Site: brandenburg
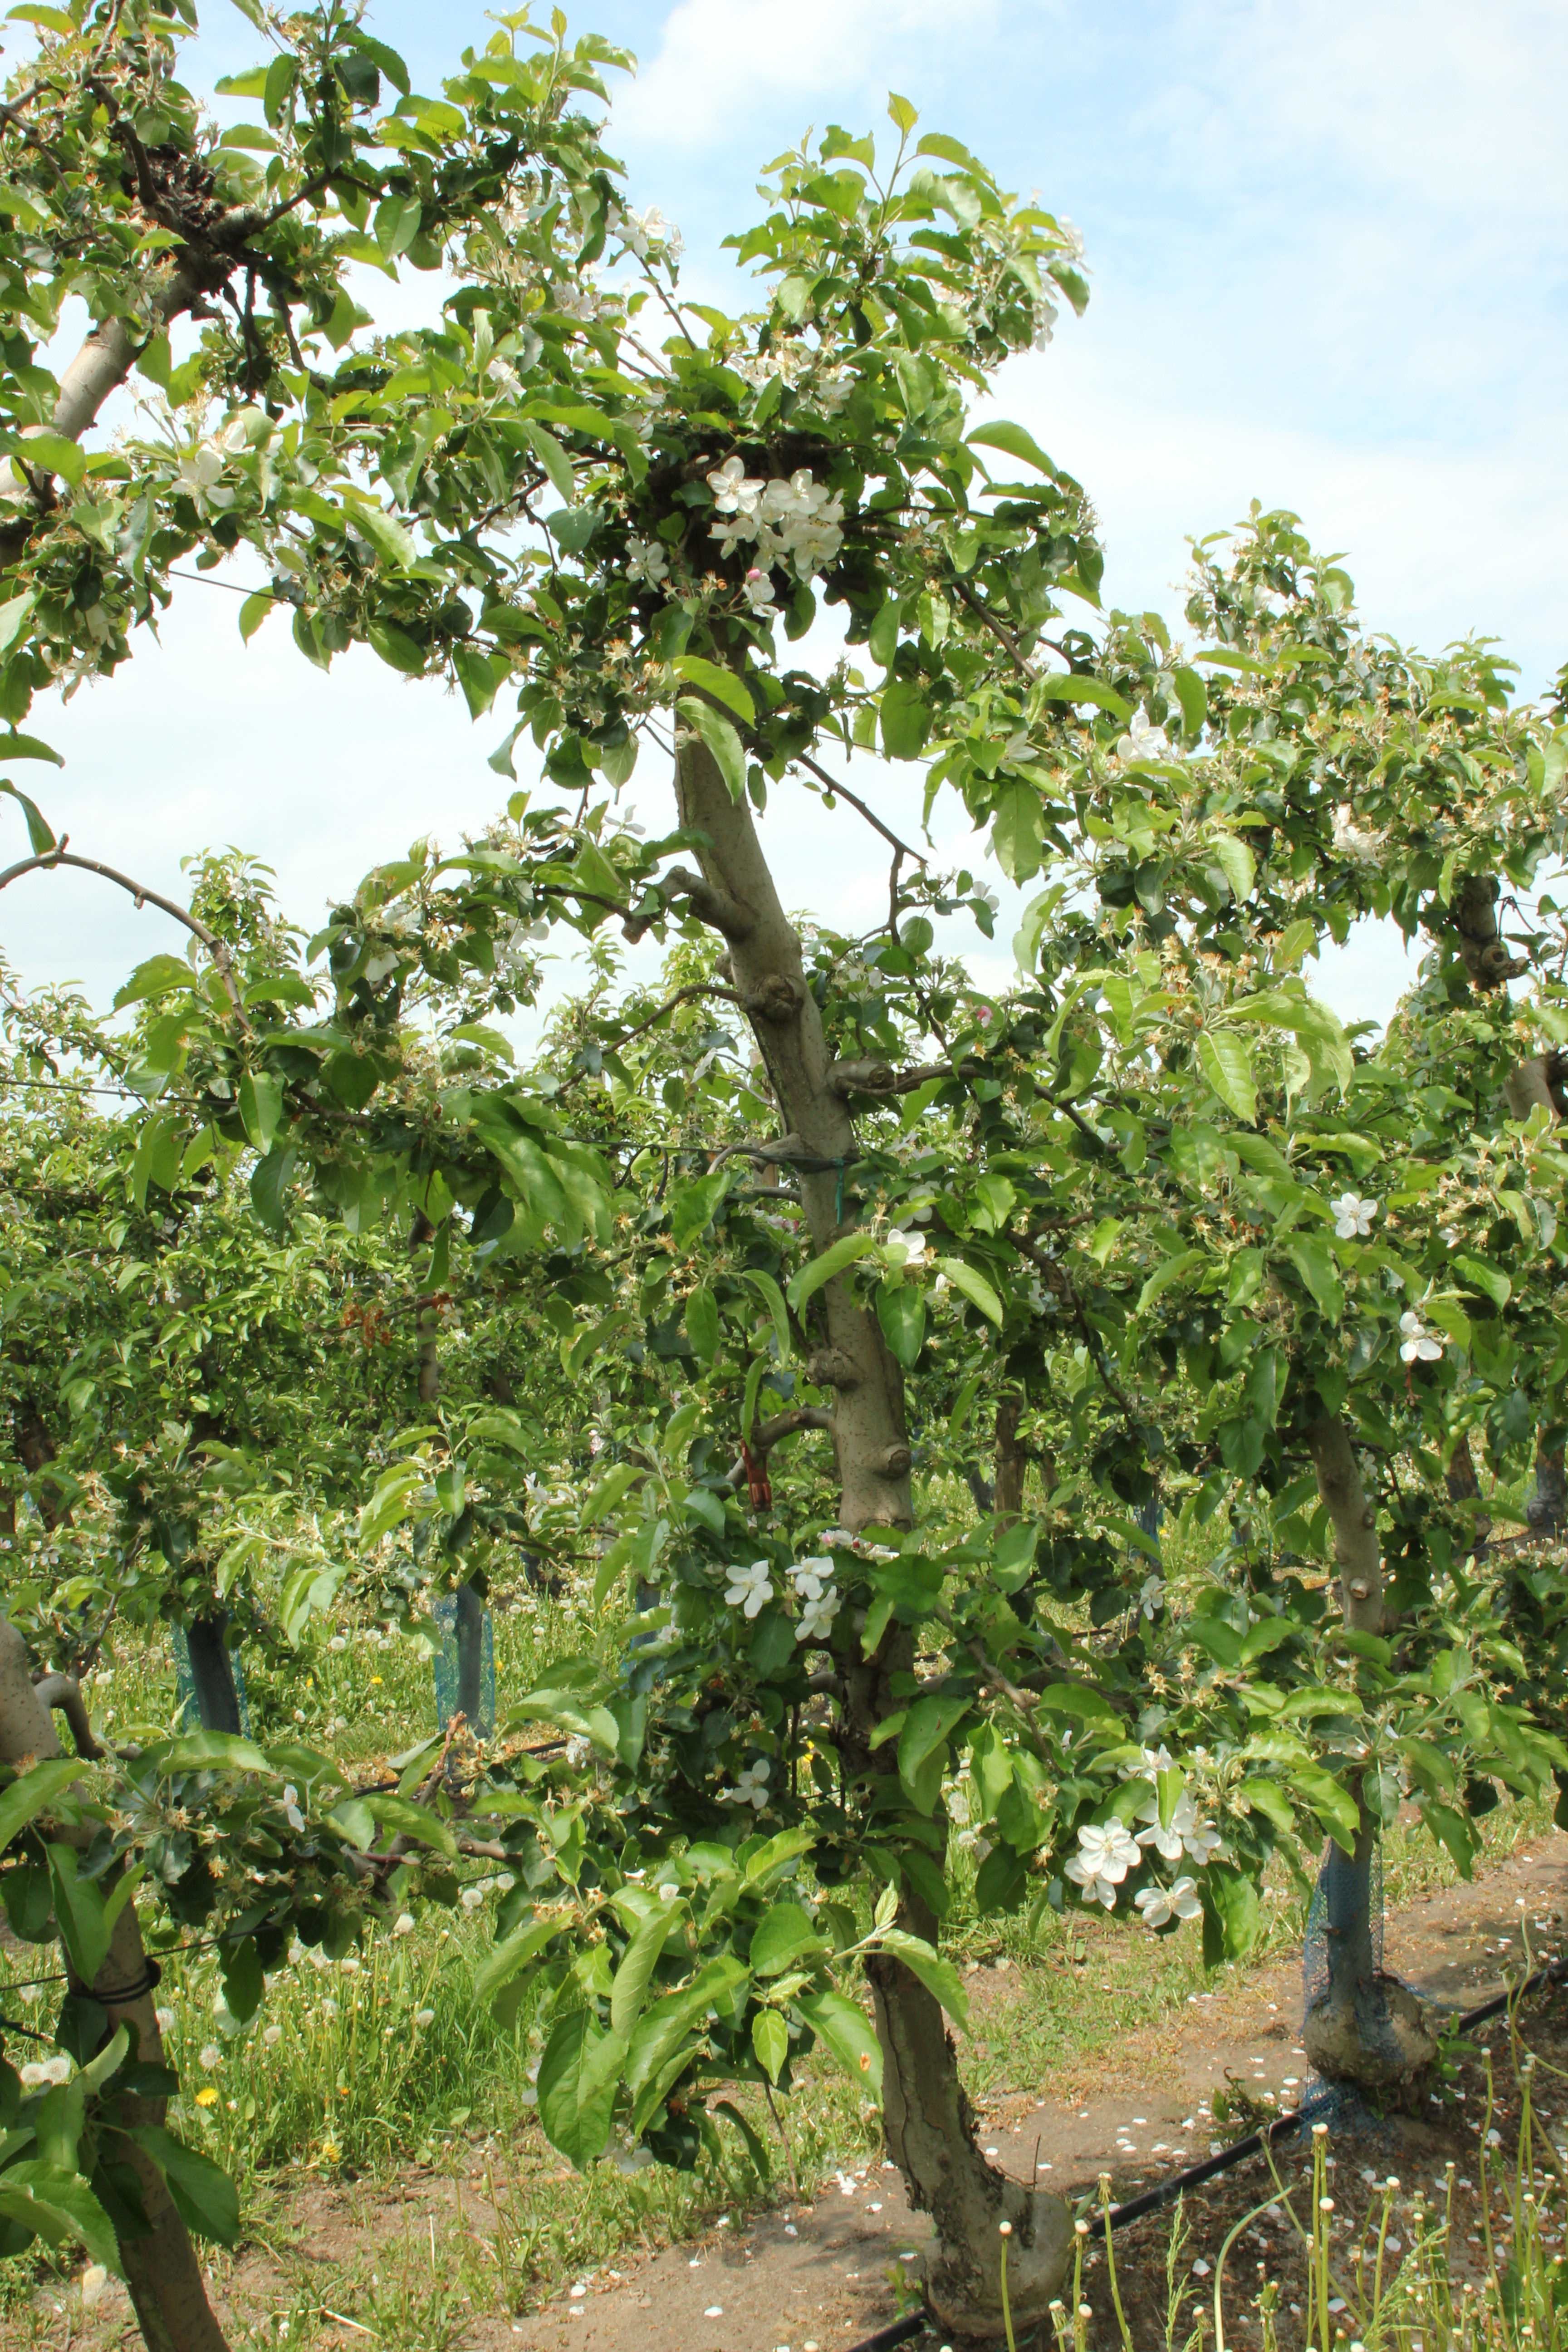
Growth stage (BBCH 67): Flowering